688

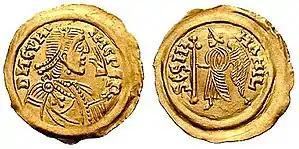
King Cunipert of the Lombards (688–700)

Year 688 (DCLXXXVIII) was a leap year starting on Wednesday of the Julian calendar. The denomination 688 for this year has been used since the early medieval period, when the Anno Domini calendar era became the prevalent method in Europe for naming years.